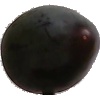
Label: Plum 3